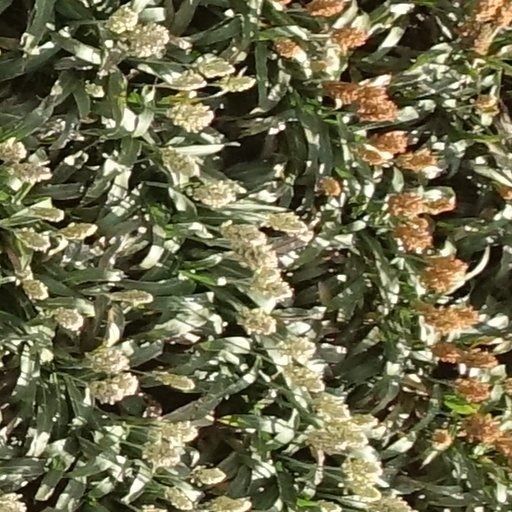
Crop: sorghum